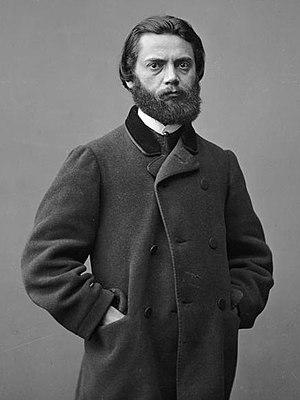
Jules Vallès, photographie de l'atelier Nadar.
Jules Vallès, né au Puy-en-Velay en Haute-Loire, le 11 juin 1832 et mort dans le 5ᵉ arrondissement de Paris le 14 février 1885, est un journaliste, écrivain et homme politique français d'extrême gauche.